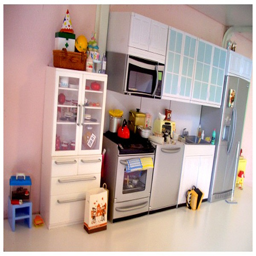
A toy kitchen with a n oven, stove, microwave and refrigerator.
A kitchen filled with large metallic appliances dishes.
A fake kitchen area with many children's toys and electronics.
A childs play room with toy stove, food and refrigerator.
The playroom for the children is clean and organized.